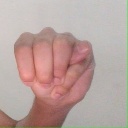
अक्षर: म